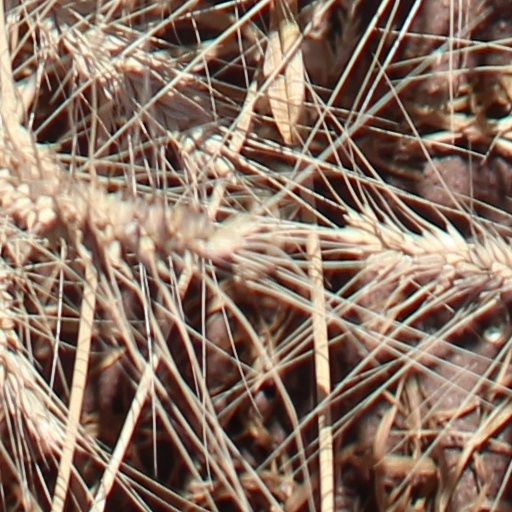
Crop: wheat